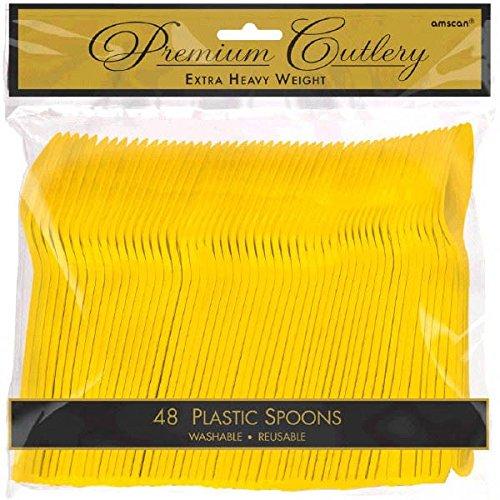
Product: Premium Heavy Weight Plastic Spoons | Sunshine Yellow | Pack of 48 | Party Supply
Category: Toys & Games | Party Supplies | Party Tableware
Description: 48 plastic spoons per package.
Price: $7.00
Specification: ProductDimensions:1x1x1inches|ItemWeight:7.2ounces|ShippingWeight:8.8ounces(Viewshippingratesandpolicies)|DomesticShipping:ItemcanbeshippedwithinU.S.|InternationalShipping:ThisitemcanbeshippedtoselectcountriesoutsideoftheU.S.LearnMore|ASIN:B000PUHUK8|Itemmodelnumber:8011.09|Manufacturerrecommendedage:10-12years